George Wishart (moderator)

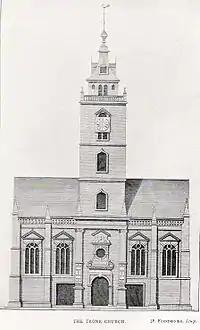
The Tron Kirk as it was in Wishart's day

Wishart was born in Edinburgh's Old Town in 1703, the son of Janet Murray (died 1744), daughter of Janet Nisbet and Major William Murray of Touchadam, and the Very Rev Prof William Wishart, the Principal of the University of Edinburgh and minister of the Tron Kirk on the Royal Mile. His father in turn had been Rev William Wishart (1621–1692), minister of Kinneil, the grandson of Sir John Wishart (1570-1607) and Jean (Douglas) Wishart, the daughter of William Douglas, 9th Earl of Angus and his wife, Agnes Keith, daughter of William Keith, 3rd Earl Marischal. His uncles included Admiral Sir James Wishart and Sir George Wishart 1st baronet of Cliftonhall. His brother William Wishart (secundus), like his father, also became the Principal of the University of Edinburgh.